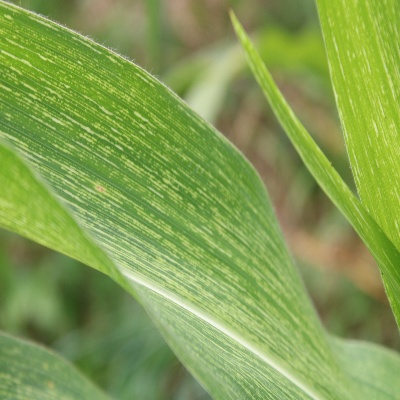
Crop: Maize
Condition: fall armyworm